Torquay Cemetery

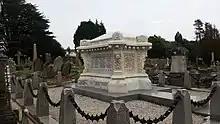
The Singer Family Tomb

There are numerous memorials and burials of notable and famous individuals and families within the cemetery.